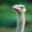
Label: bird